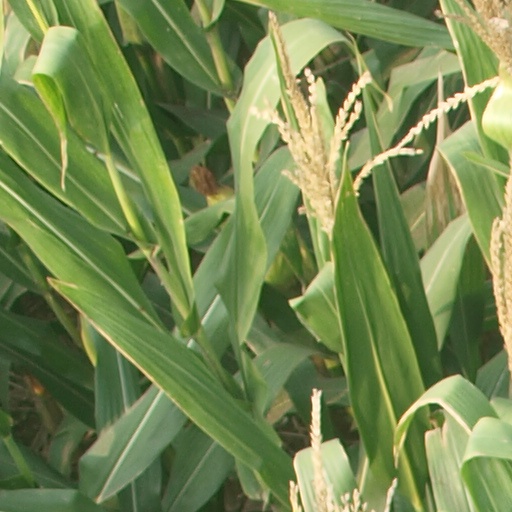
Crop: maize; corn